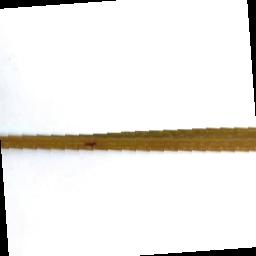
Label: Rice___Brown_Spot